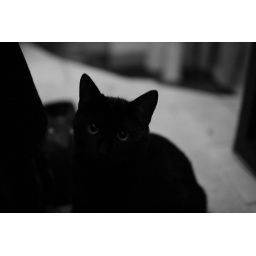
Again a black cat story... in a house with at least 15 cats.